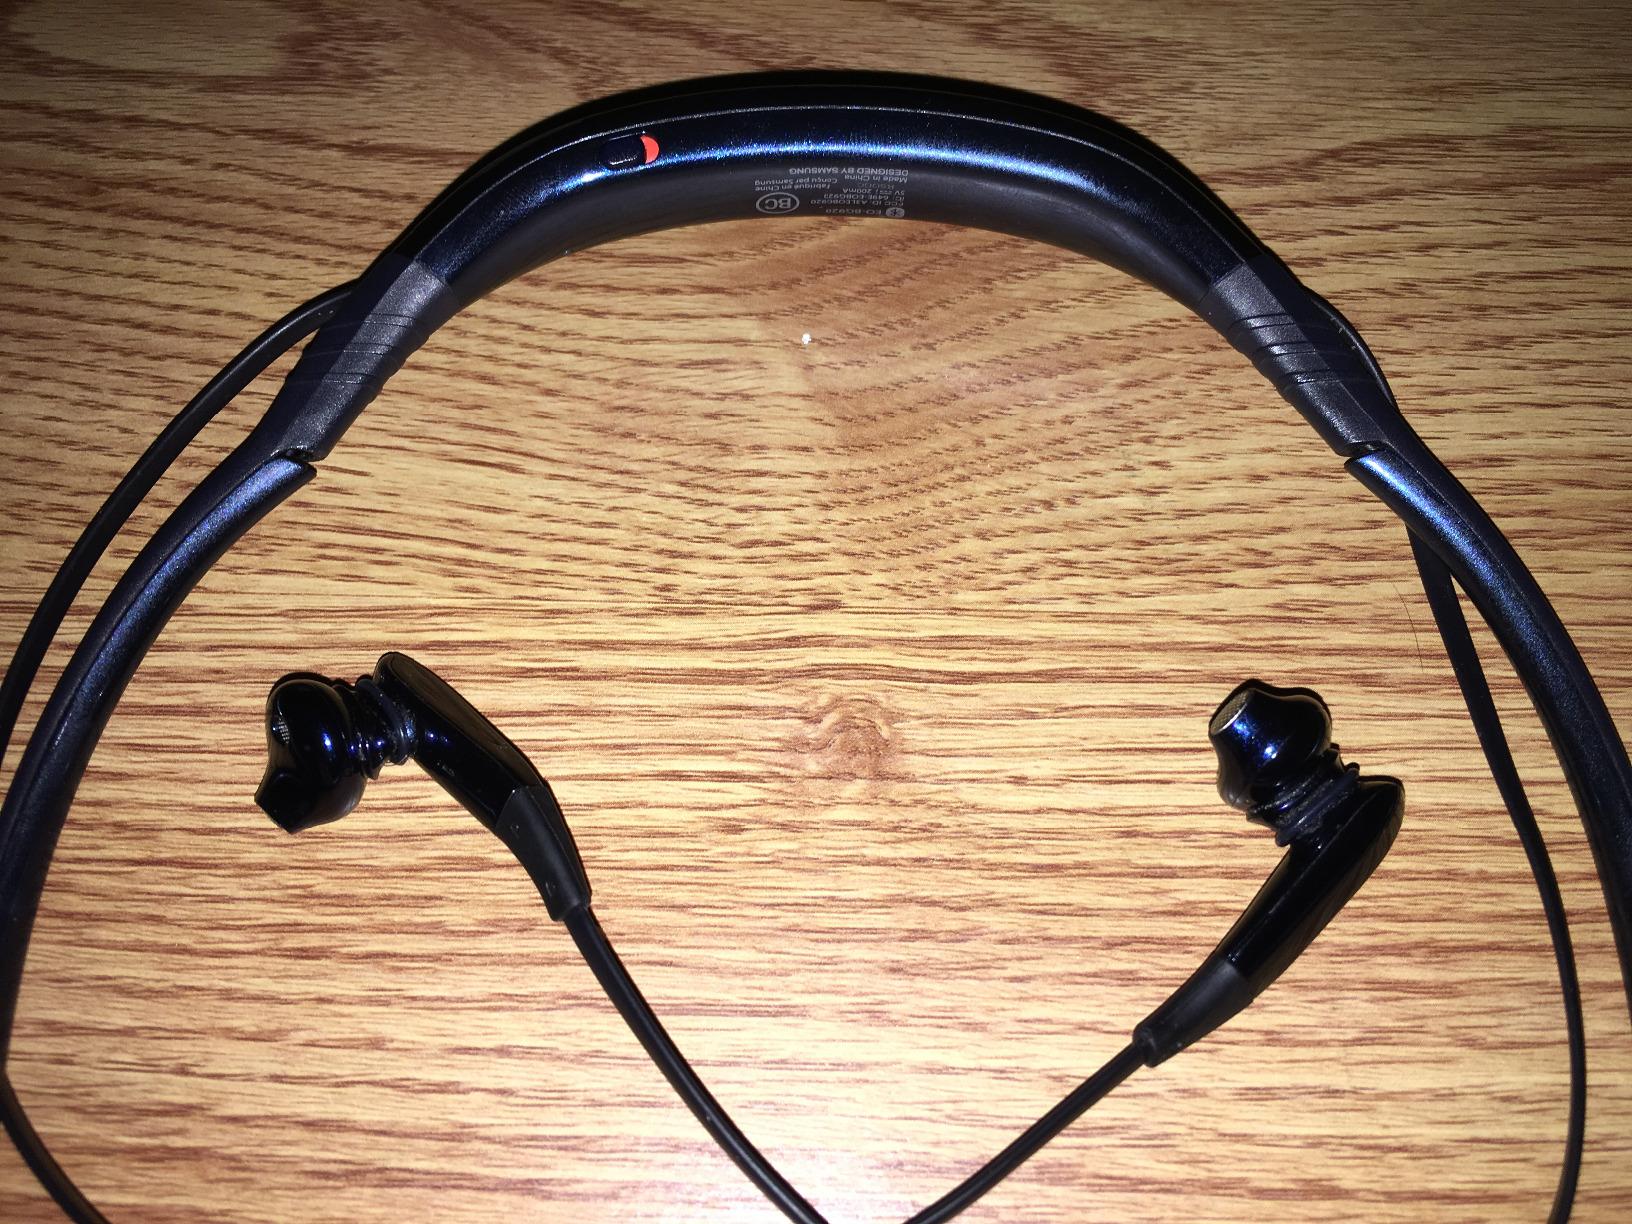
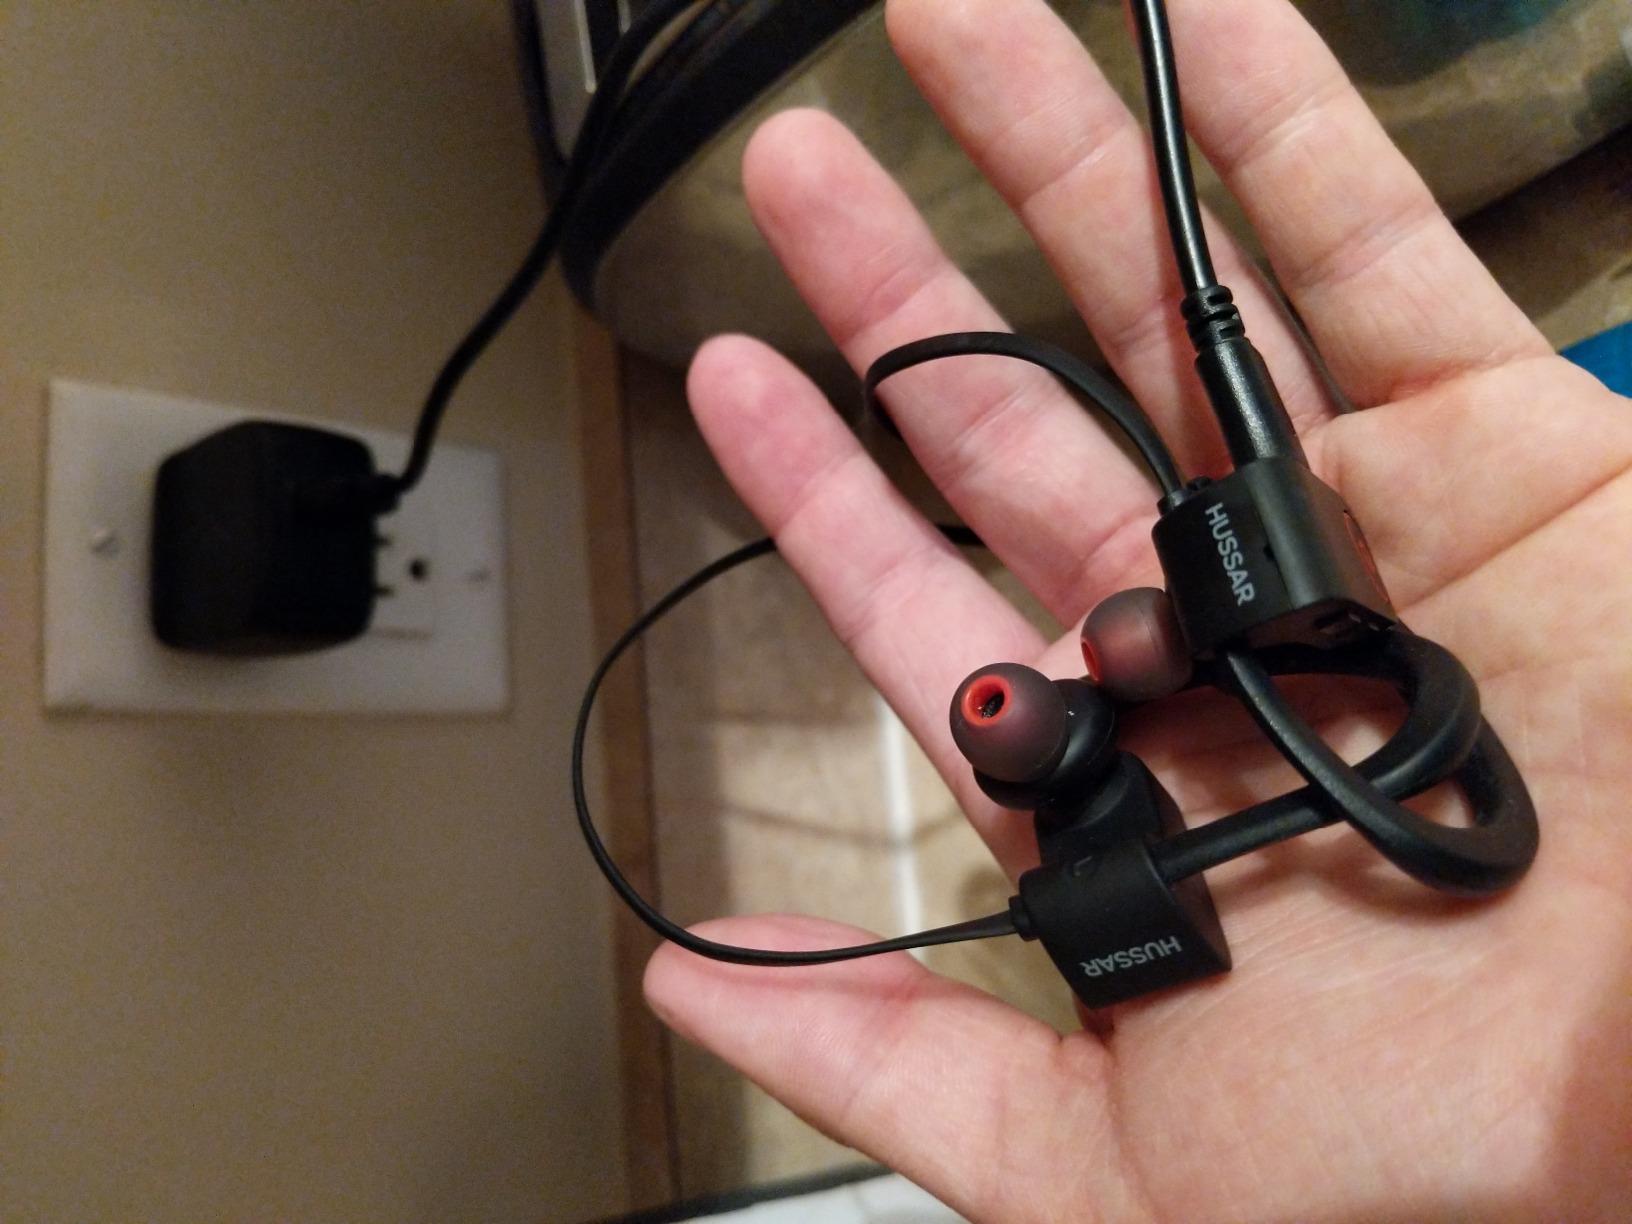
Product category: headphones
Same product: no